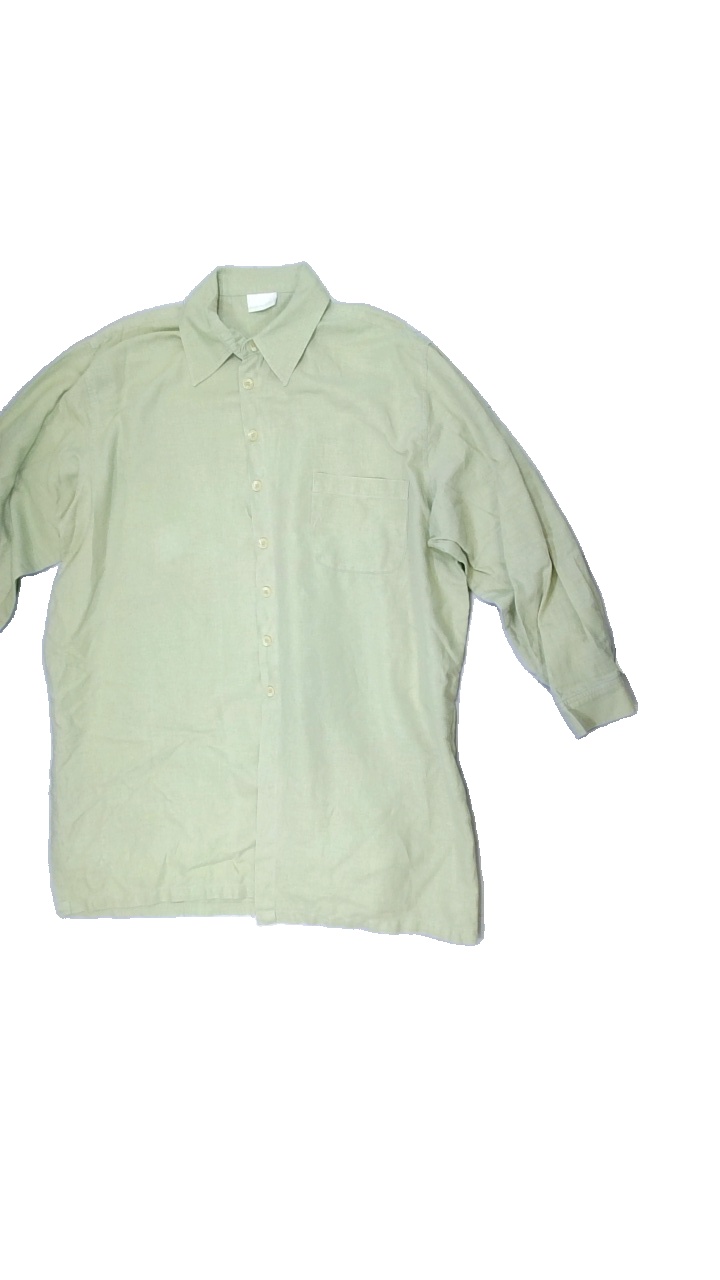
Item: Shirt (Ladies)
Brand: S.e.a.l
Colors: Green
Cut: Regular
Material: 55%linen 45%cotton
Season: Spring
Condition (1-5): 5
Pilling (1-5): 5
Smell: Minor
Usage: Reuse
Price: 50-100